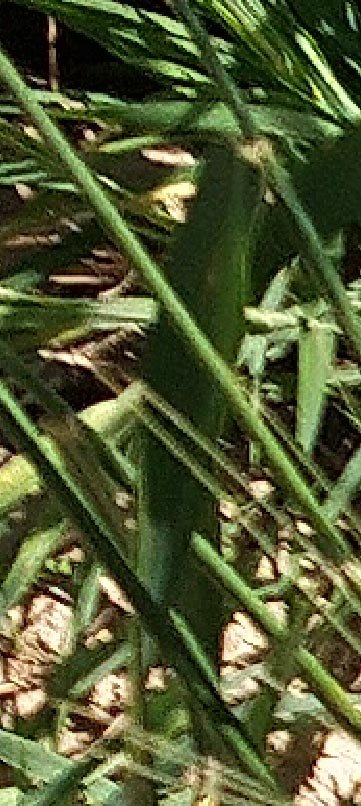
Label: Wheat___Healthy